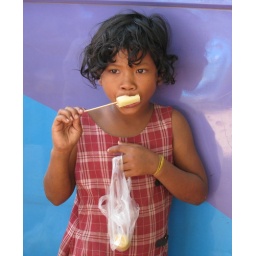
Little girl by bus